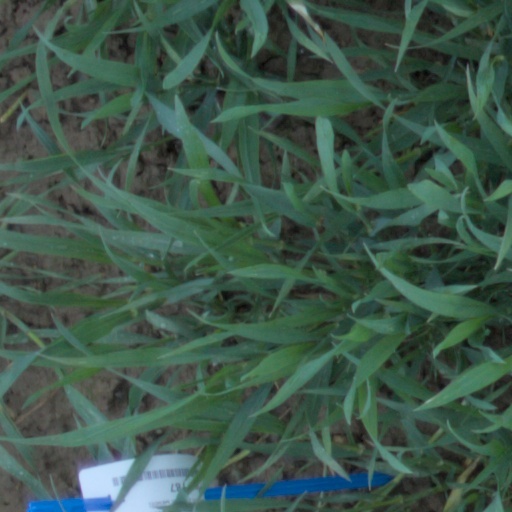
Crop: wheat